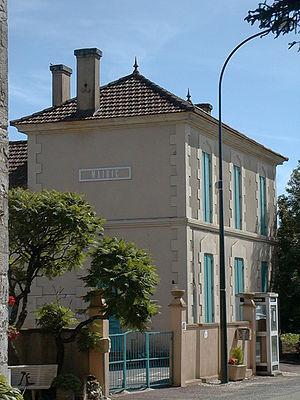
Saint-Léon-d'Issigeac